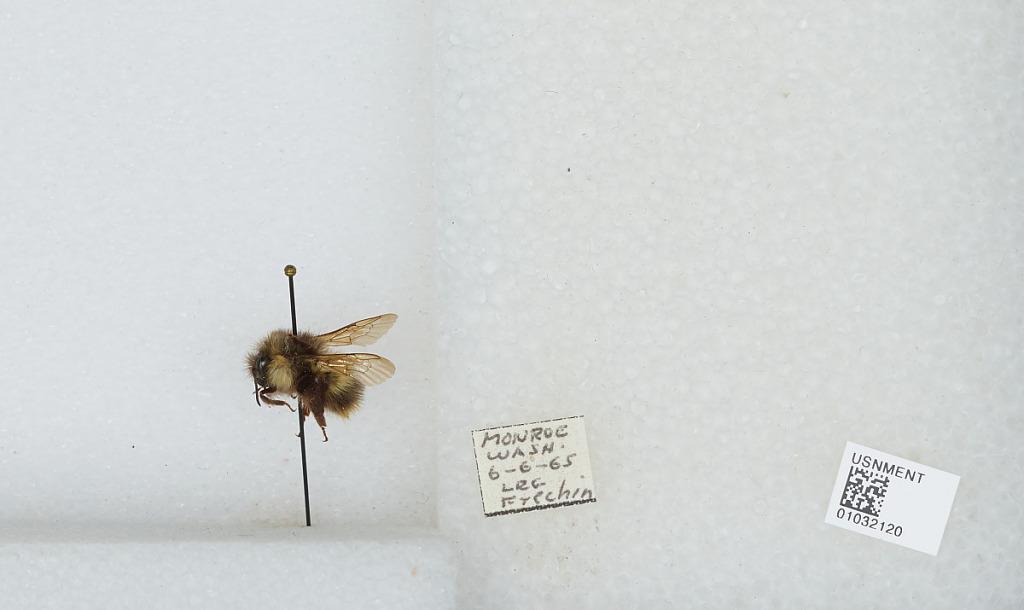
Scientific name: Bombus (Pyrobombus) sitkensis Nylander
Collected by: Frechin
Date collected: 1965-6-6
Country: United States
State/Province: Washington
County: Snohomish
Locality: Monroe
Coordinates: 47.8578, -121.988